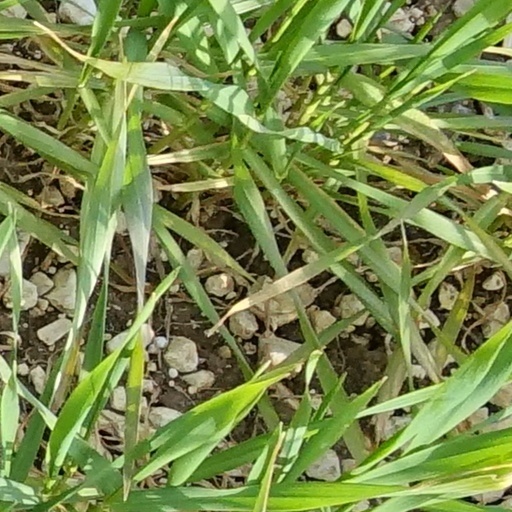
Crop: wheat